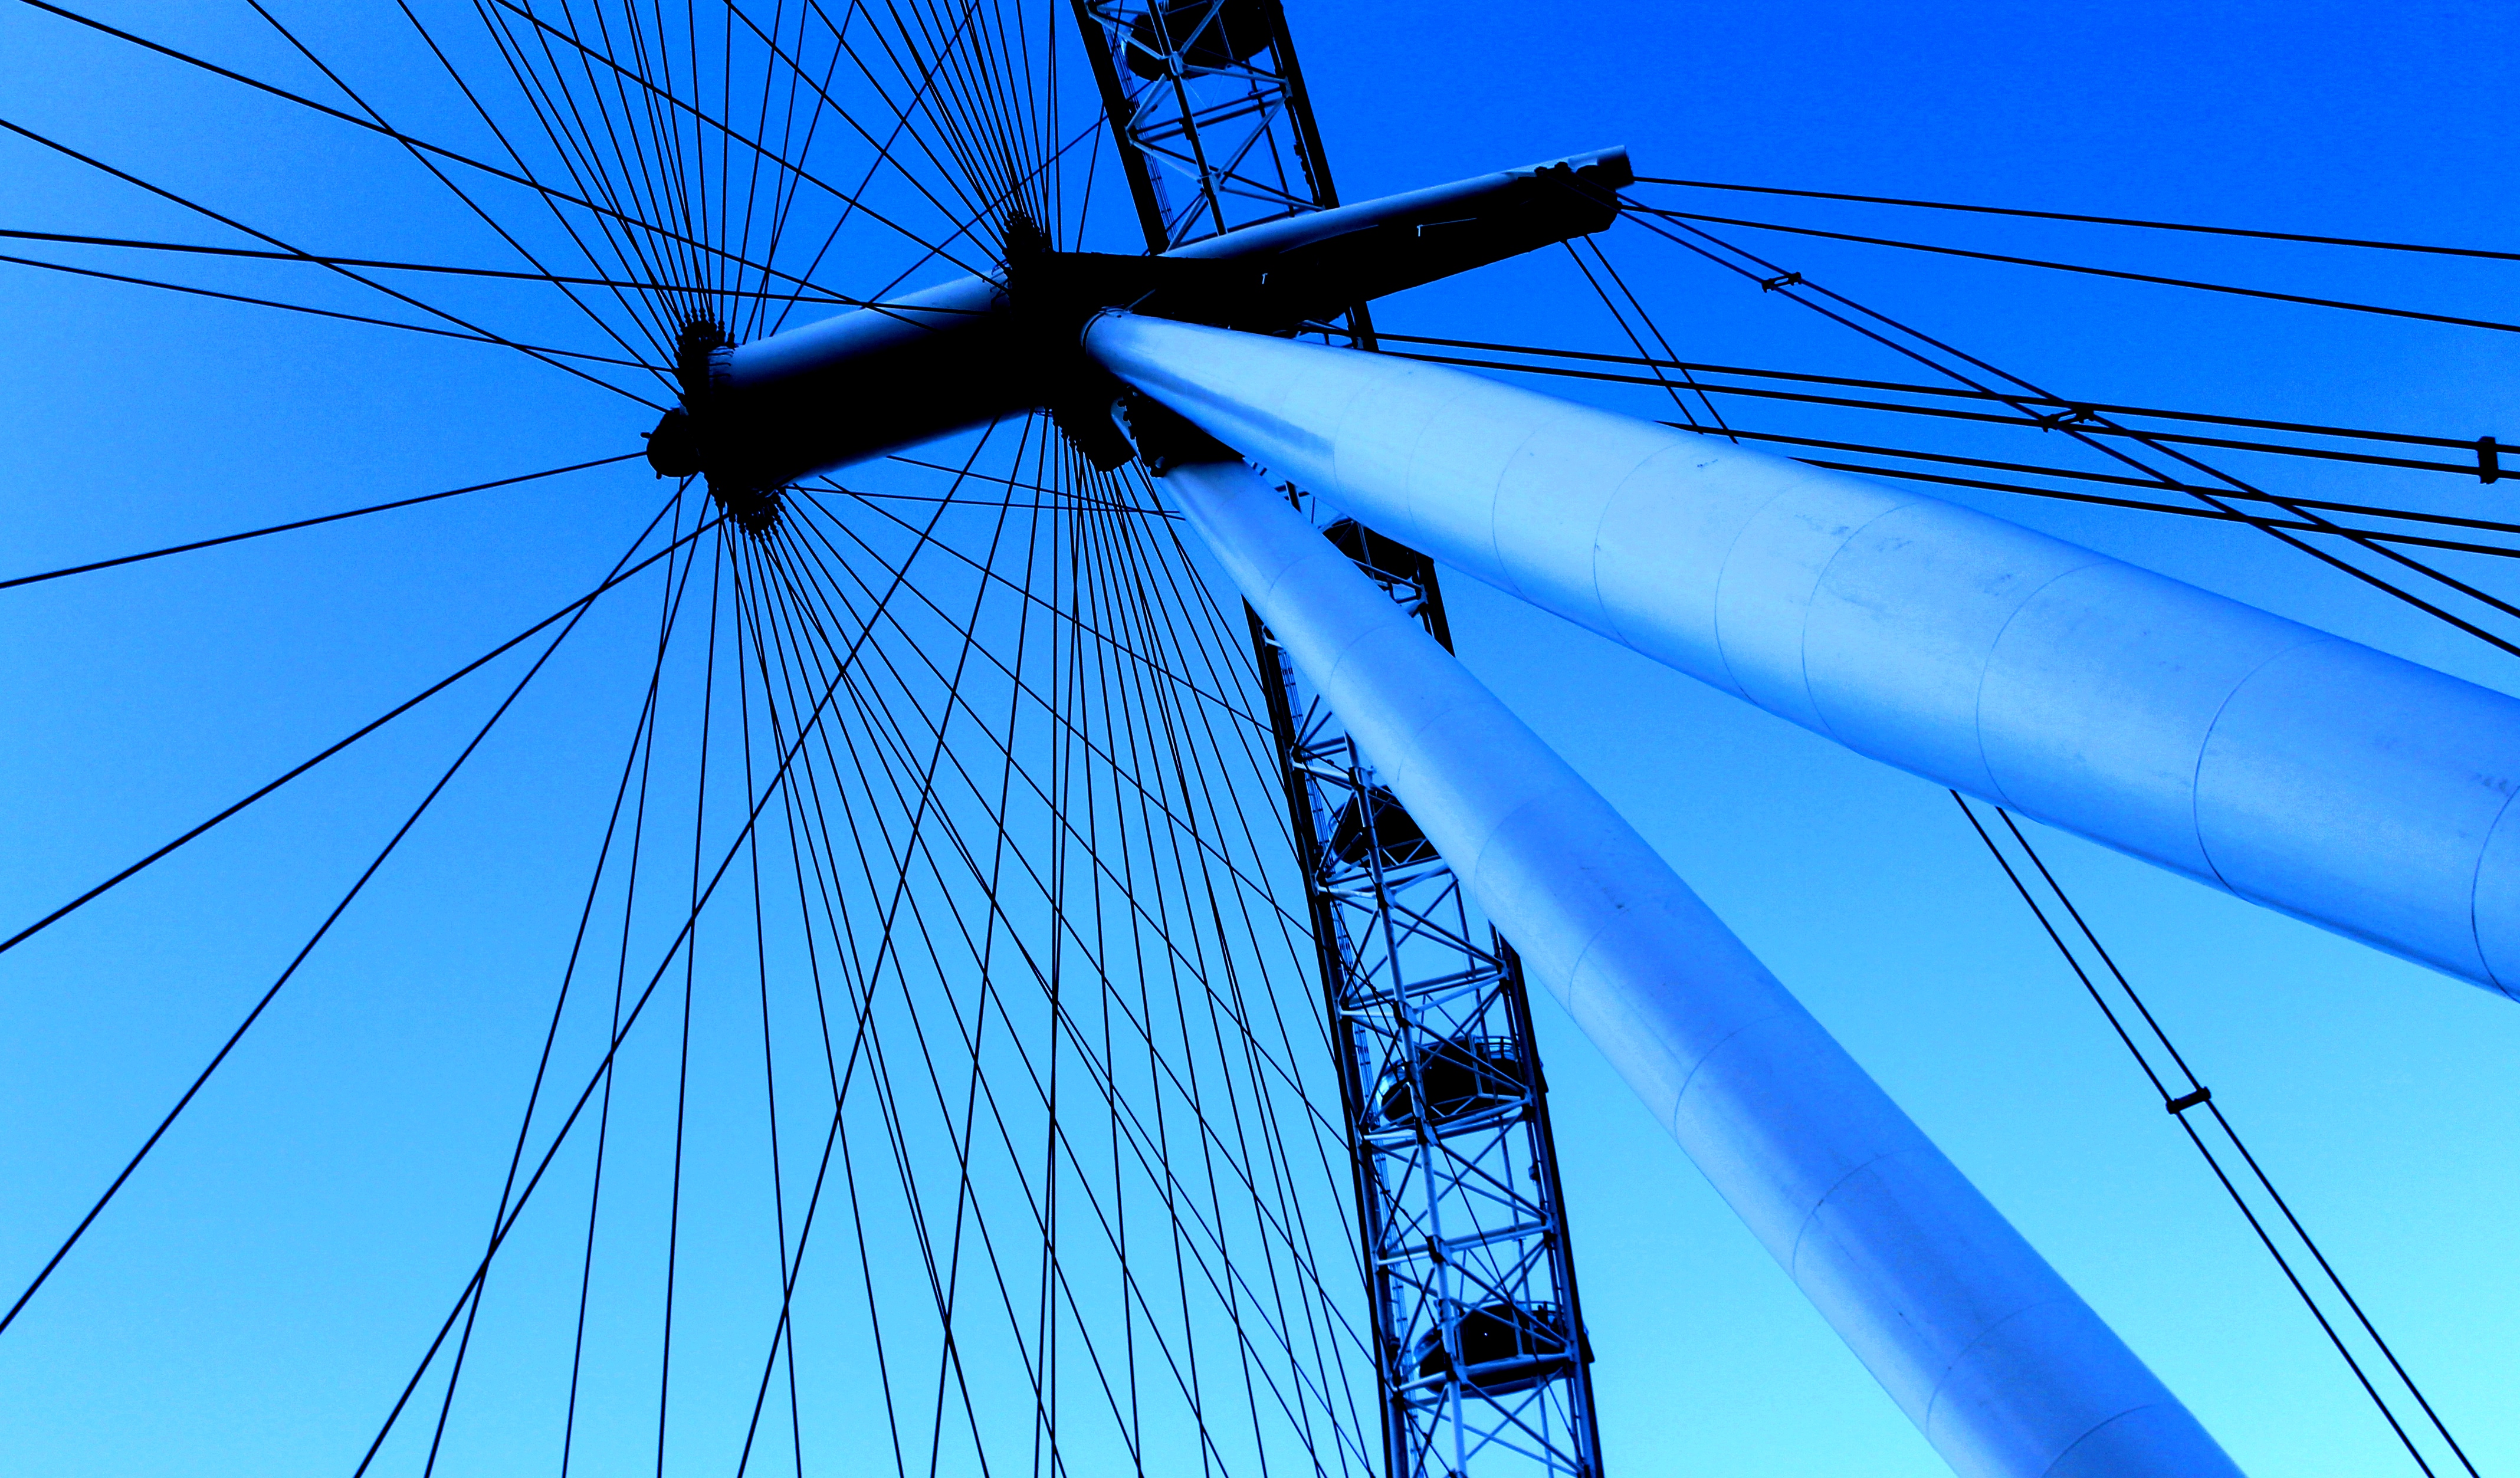
sea, light, boat, photography, texture, wind, ship, photo, explore, line, vehicle, mast, sailing, canon, contrast, blue, monochrome, sailboat, artwork, flickr, colour, south, london, art, eos, mono, bank, eye, sail, foto, facebook, abbey, westminster, patterns, watercraft, twitter, vividstriking, anawesomeshot, dazzlingshot, repeating, interestingness, pinterest, leshaines, leshaines123, bestofshots, sailing ship